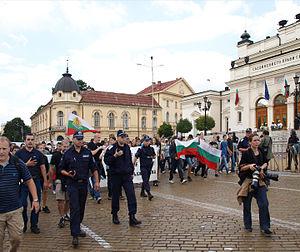
L’antitziganisme renvoie à l’hostilité, aux préjugés et au racisme direct envers les Roms.